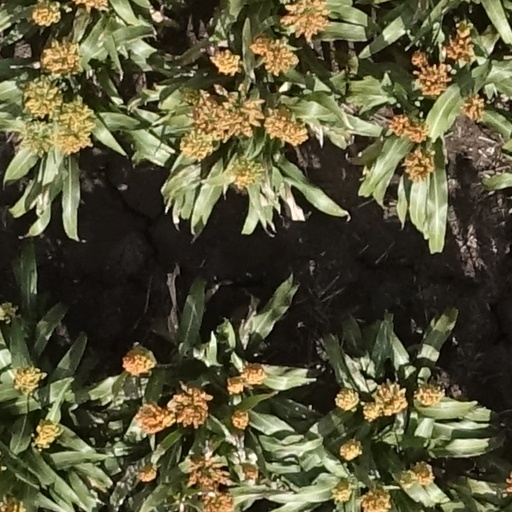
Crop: sorghum